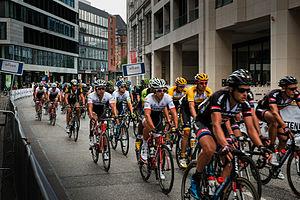
La EuroEyes Cyclassics ou Cyclassics de Hambourg est une course cycliste d'un jour allemande créée en 1996, dont le parcours se déroule autour de la ville de Hambourg.